Oratory (worship)

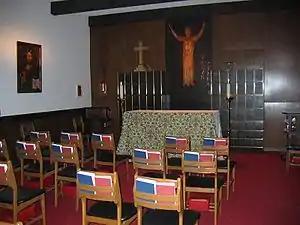
The oratory of the Cathedral Church of Saint Matthew, Dallas, Texas

In the sacramental law of sacred places, an oratory is a structure other than a parish church, set aside by ecclesiastical authority for prayer and the celebration of Mass. It is for all intents and purposes another word for what is commonly called a chapel, except that a few oratories are set up for the Divine Office and prayers but not Mass.